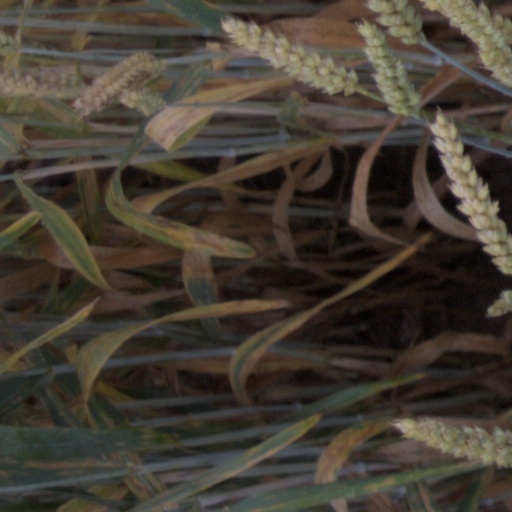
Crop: wheat